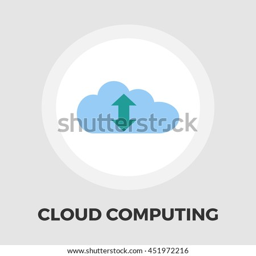
cloud computing flat icon isolated on the white background .